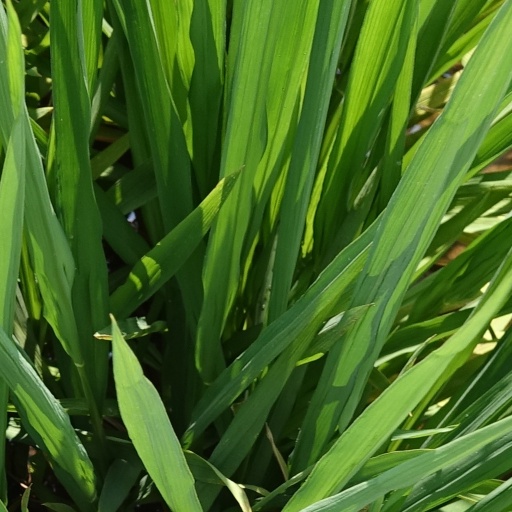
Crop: rice